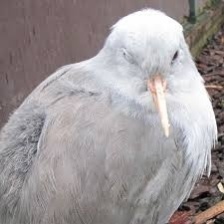
Species: KAGU
Scientific name: RHYNOCHETOS JUBATUS